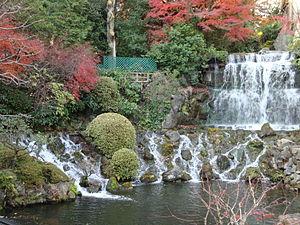
Le jardin Chinzan-so est un jardin japonais situé dans l'arrondissement de Bunkyō à Tokyo. Fondé en 1877, le jardin qui couvre une superficie proche de 66 000 m², est riche en objets et vestiges historiques.